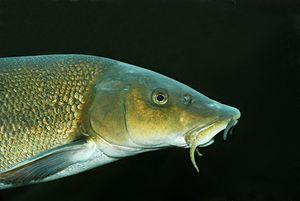
La sous-famille des Barbinae regroupe des poissons d'eau douce faisant partie de la famille des Cyprinidae. Communément appelés « Barbeaux » ou « Barbus », les Barbinae sont originaires des eaux douces d'Europe, d'Afrique et d'Asie. Ils étaient autrefois tous réunis dans le genre Barbus, mais des travaux récents ont conduit à la révision du groupe, et à l'érection d'un certain nombre de genres nouveaux. Si plusieurs de ces genres sont à présent bien établis, plusieurs d'entre eux demeurent problématiques, et font encore l'objet de travaux actuels. La monophylie des Barbinae n'est pas établie avec certitude. Dans sa définition actuelle, la sous-famille des Barbinae regroupe 715 espèces, réparties en 29 genres :
Le Barbeau commun ou Barbeau fluviatile est un poisson cyprinidé, robuste, atteignant 1 m de long, qui vit près du fond, dans le courant des rivières.